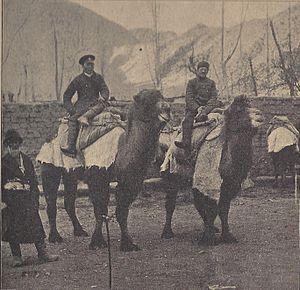
Sven Hedin sur un chameau, en compagnie du cosaque bouriate et du lama mongol pendant son expédition au Tibet en 1901[1]
Sven Anders von Hedin, né le 19 février 1865 à Stockholm et mort le 26 novembre 1952 dans la même ville, est un géographe, topographe, explorateur et photographe suédois, auteur de récits de voyage et illustrateur de ses propres ouvrages. Au nombre de ses réalisations, figurent la production des premières cartes détaillées de vastes parties du Pamir, du désert du Taklamakan, du Tibet, de l'ancienne route de la Soie, et des Himalayas. Il semble avoir été le premier explorateur à se rendre compte que les Himalayas constituent une seule étendue de montagne.